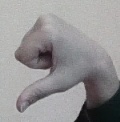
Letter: waw